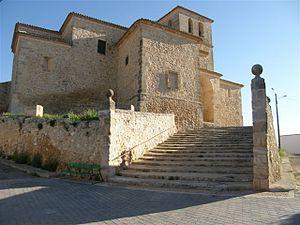
La Almarcha est une municipalité espagnole de la province de Cuenca, dans la région autonome de Castille-La Manche.